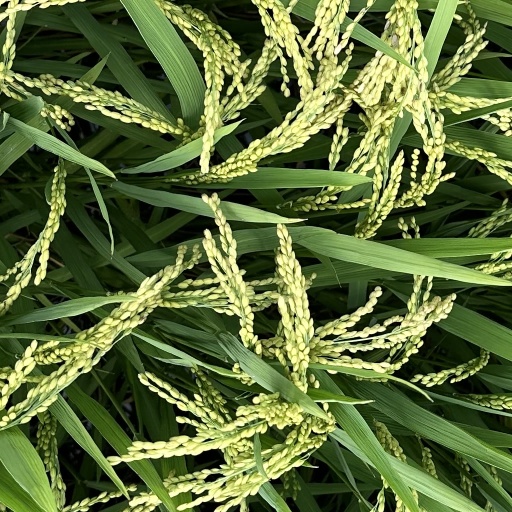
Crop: rice